Śląsk Świętochłowice

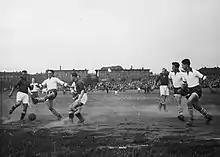
Home match with Śmigły Wilno in 1939

Next year was again marked by high hopes. Świętochłowice's favorites, looking stronger than ever before, won the Silesian League (mid-1939), then routed the teams of Fablok Chrzanów, 4–0 and 1–1, and Unia Sosnowiec 4–0 and 2–0, to qualify to the national qualifying tournament. This competition was not finished due to the German invasion of Poland, which started the Second World War. In August 1939 Śląsk managed to play only two games—at home with Śmigły Wilno (2–1) and away with Junak Drohobycz (0–0).